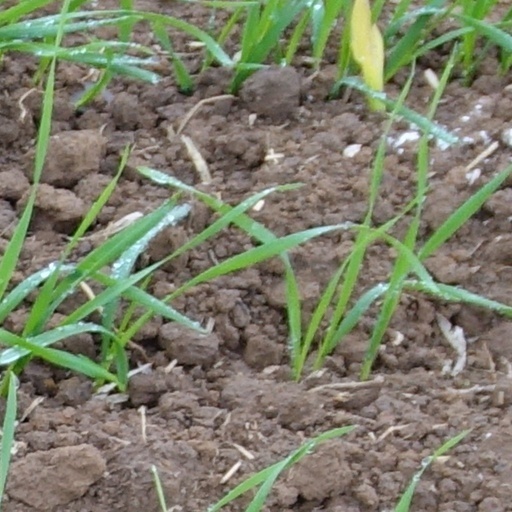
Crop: wheat